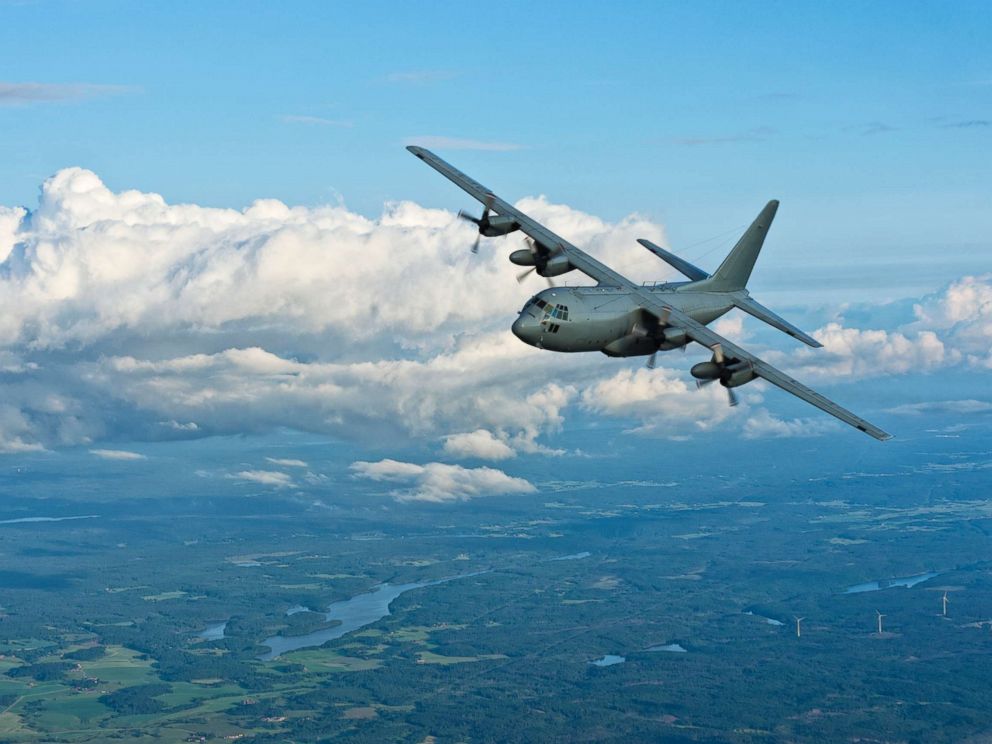
Vehicle type: Planes